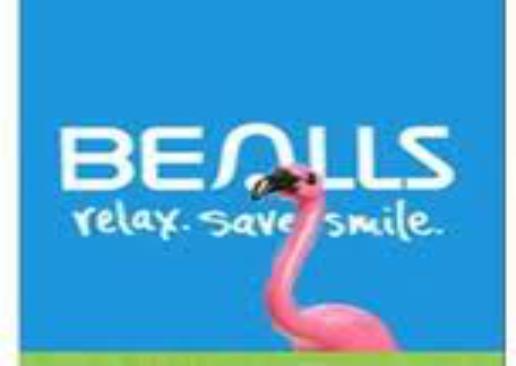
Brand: bealls
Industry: Others